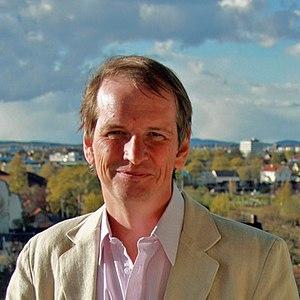
Clive L. Spash, né le 10 mars 1962 à Reading, est un économiste écologique. Il est actuellement titulaire de la chaire de politique publique et de gouvernance de l'université de Vienne d'économie et de commerce, nommé en 2010. Il est également rédacteur en chef de la revue universitaire Environmental Values.